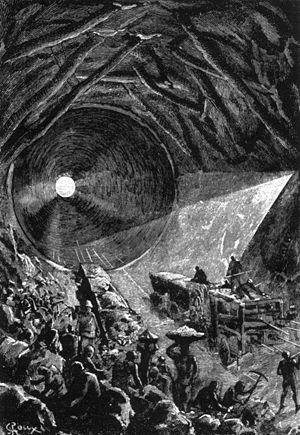
Jules Verne: ""Sans dessus dessous"", George Roux. This file was uploaded with Commonist. Orginal description: Français